Supermarine Attacker

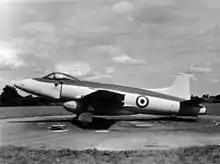
An Attacker FB2 on the ground, August 1952

The Supermarine Attacker was a navalised jet-propelled fighter aircraft, the first jet-powered aircraft to be introduced into FAA service. While originally designed to a wartime requirement for the RAF, it was not introduced until the early 1950s, and was ultimately developed for use aboard aircraft carriers. For a jet aircraft, the Attacker's design was unusual, with a tail-dragger undercarriage with twin tailwheels, as well as an unswept wing. The flight controls were relatively conventional, based on those of the Spiteful. The forward position of the cockpit was well-received, and provided an exceptionally good view for the pilot.